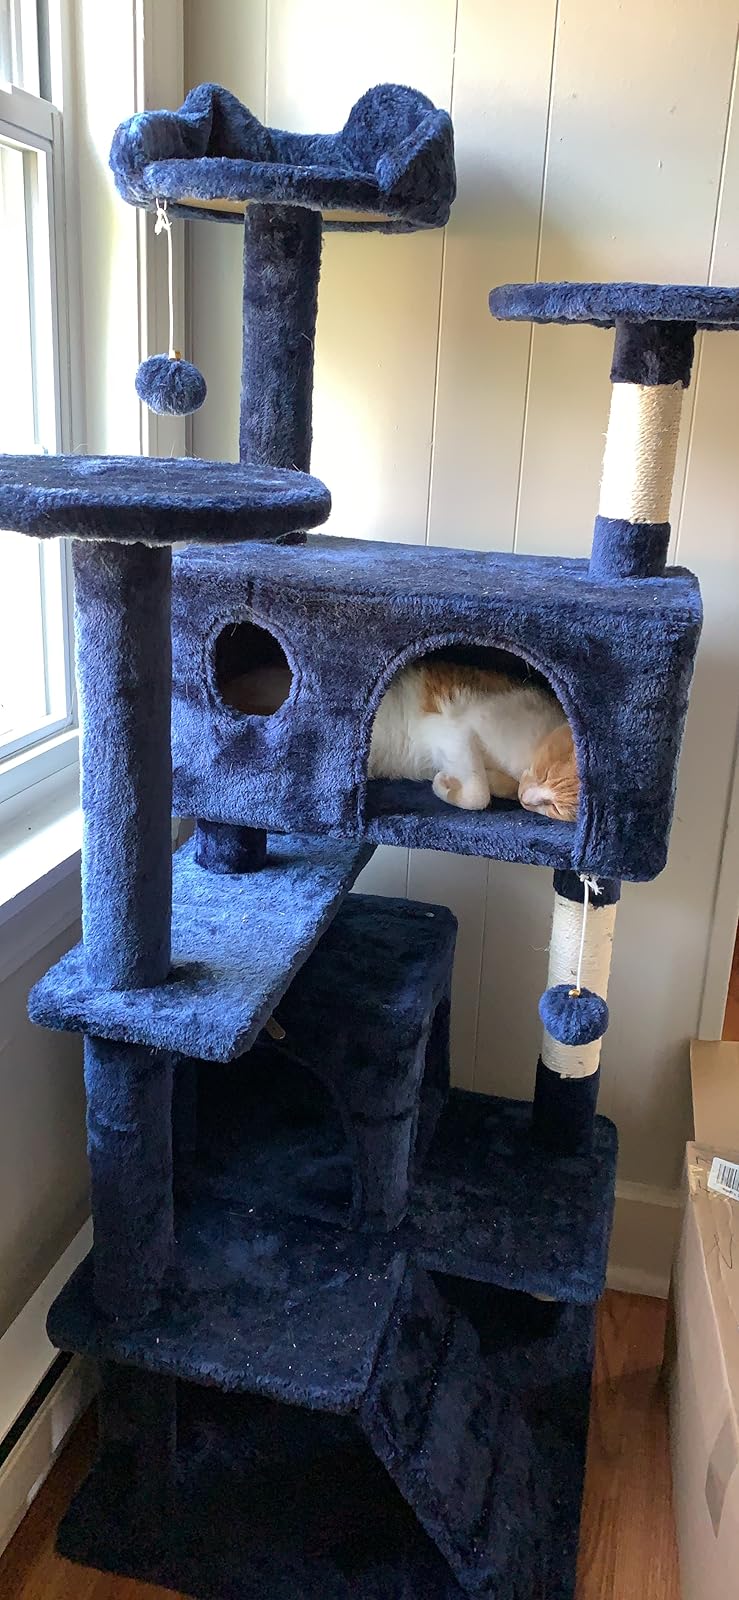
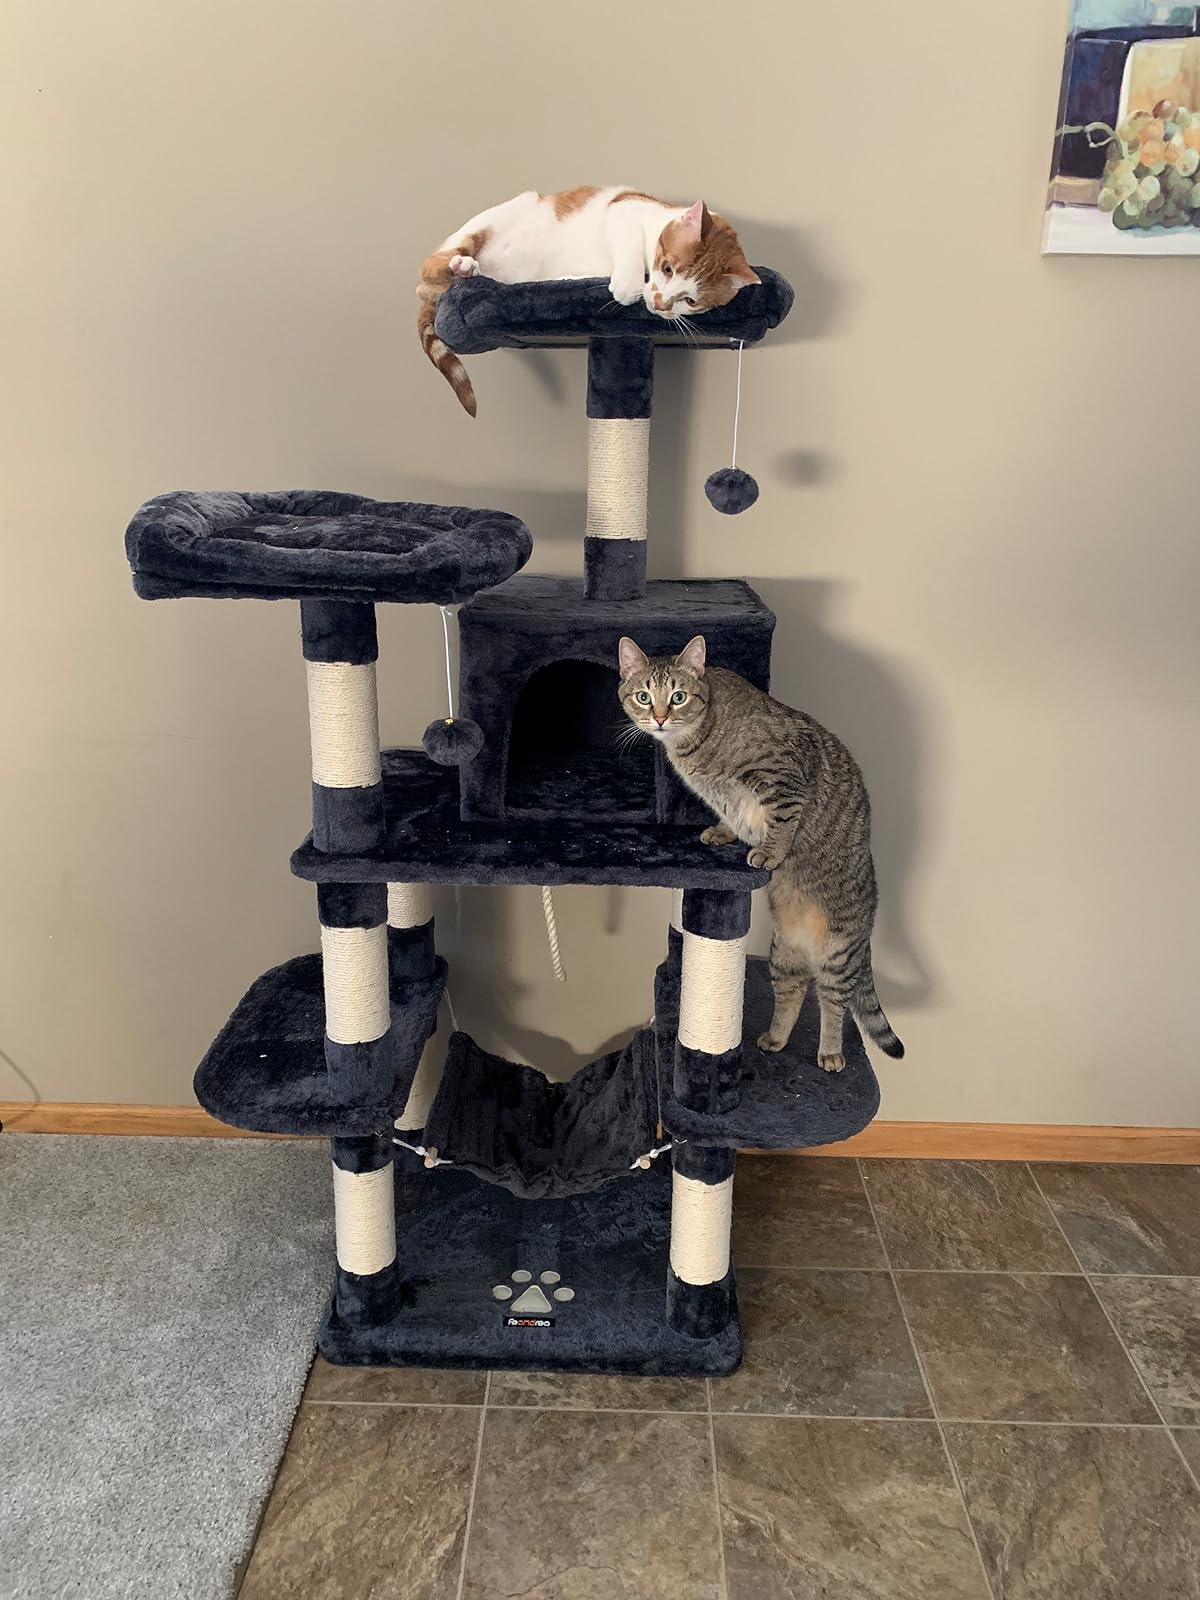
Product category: items_cat tree
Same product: no